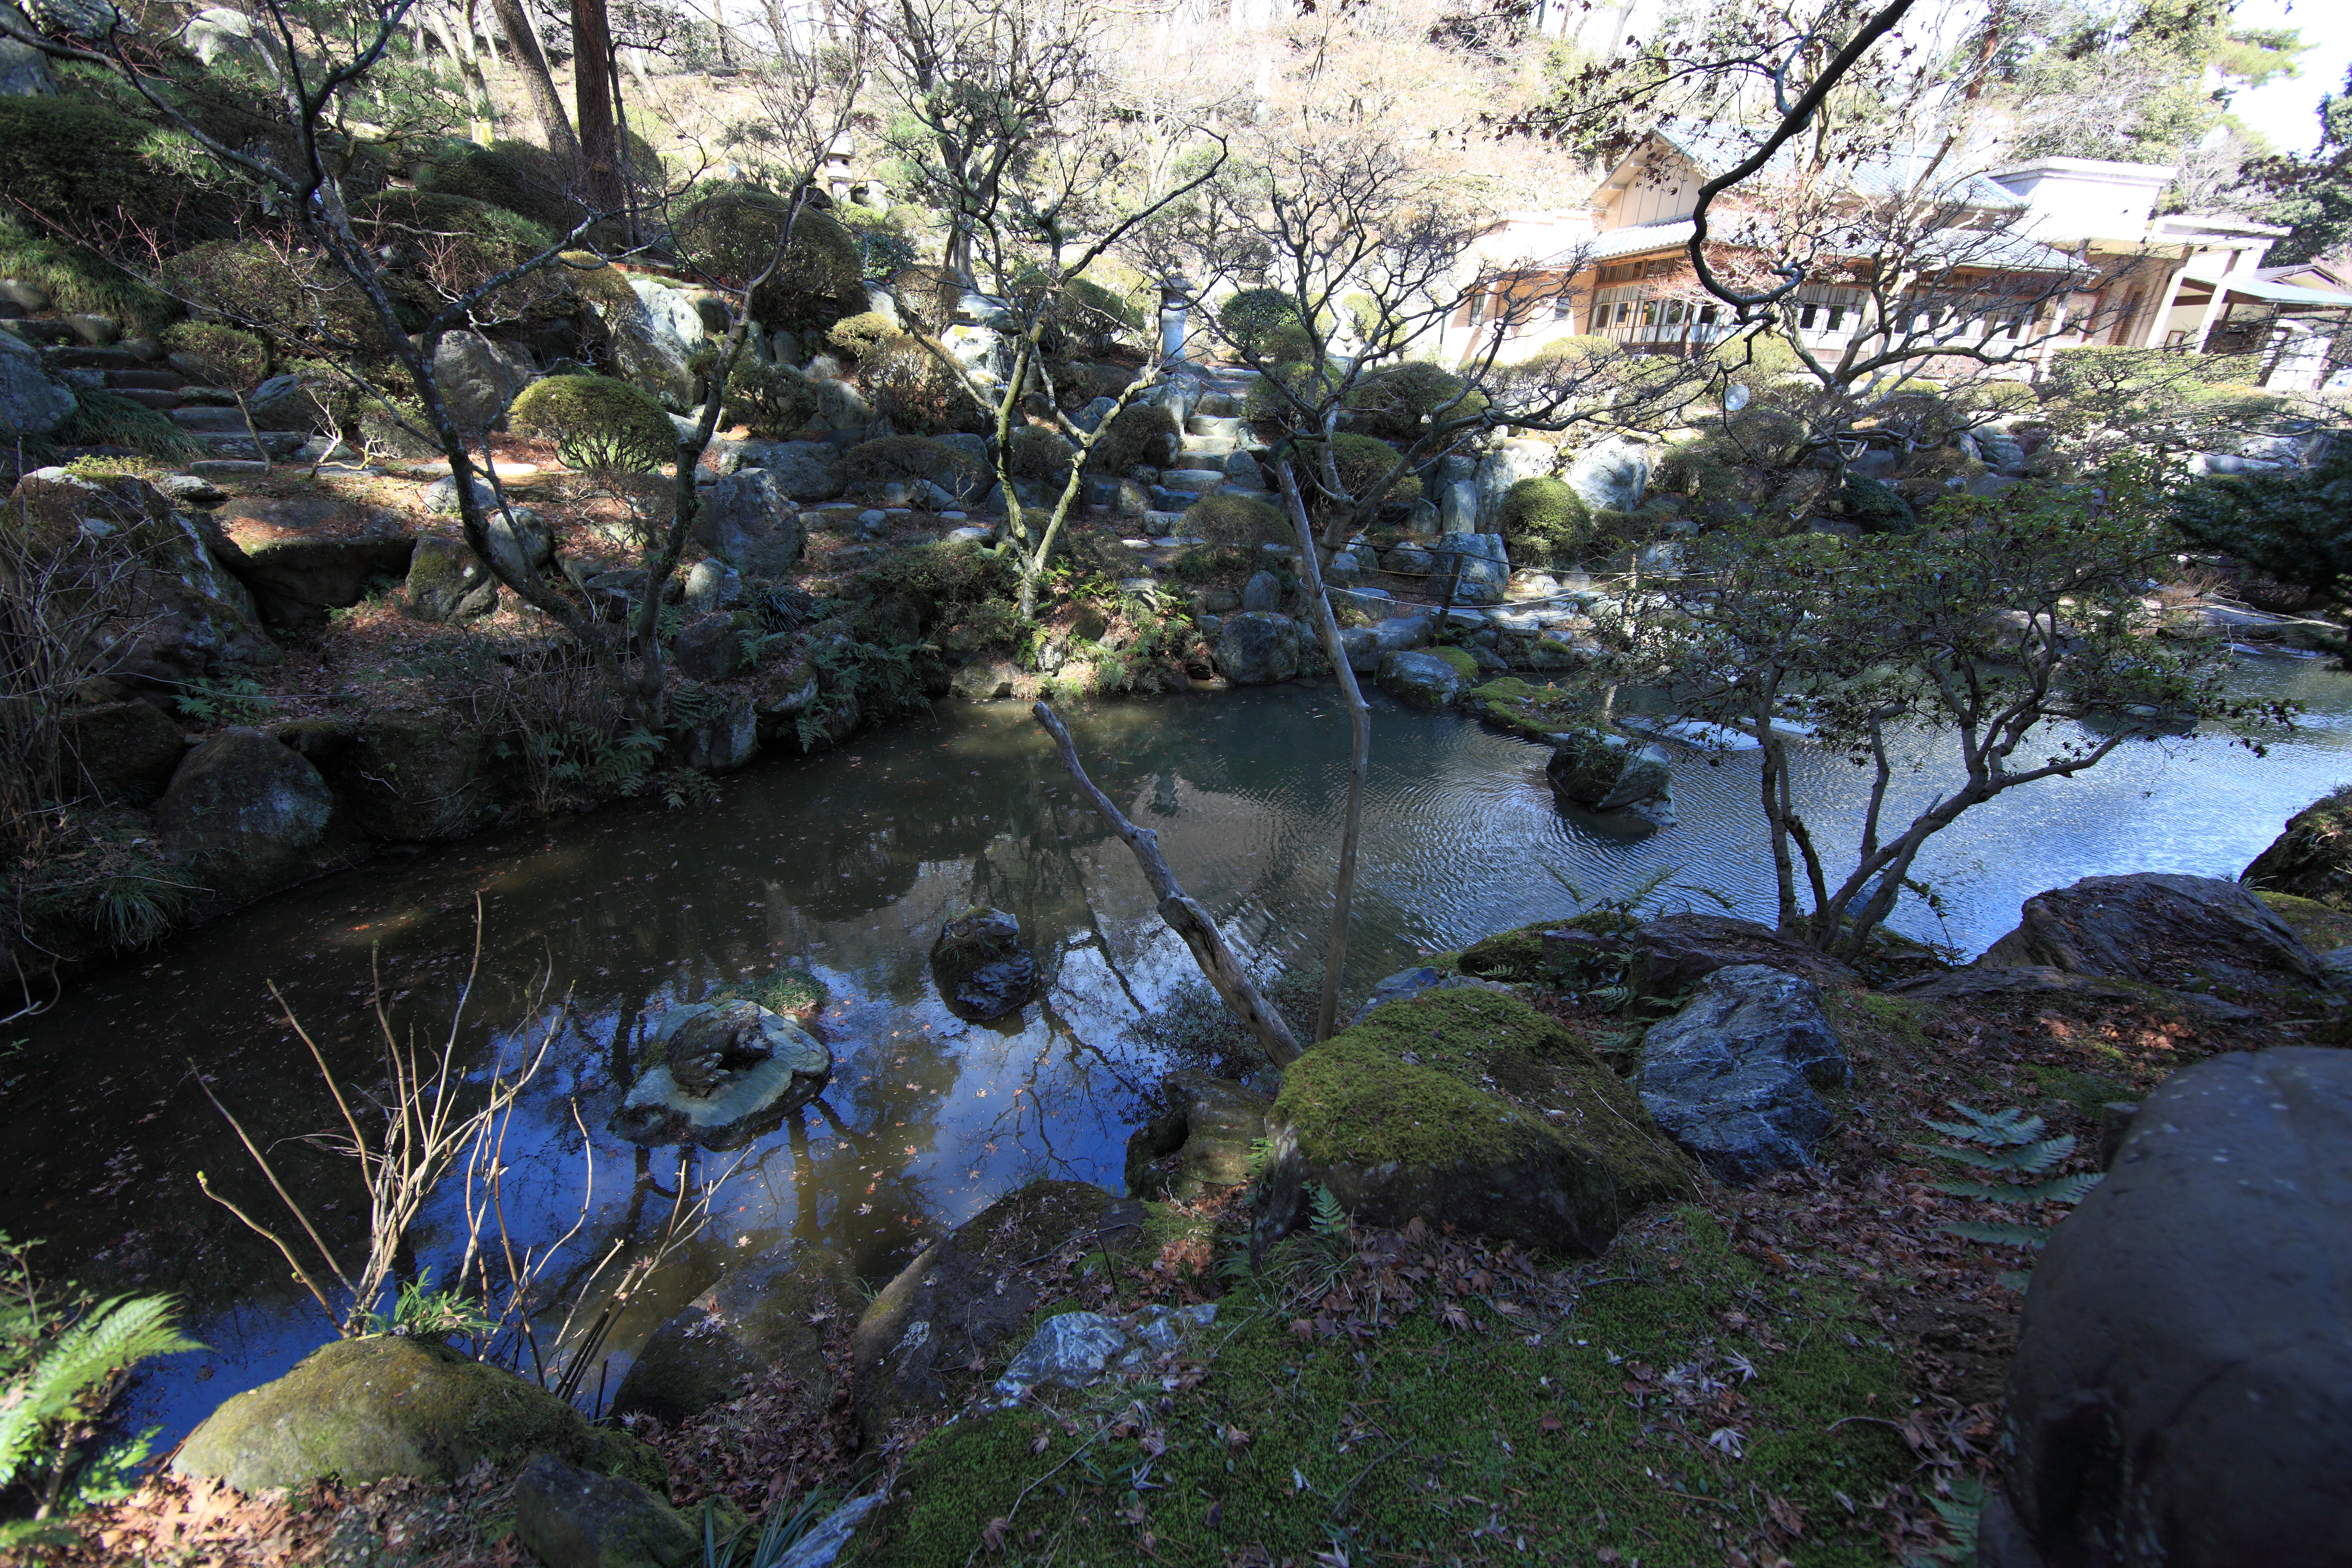
tree, rock, wilderness, flower, river, pond, stream, high, rapid, garden, body of water, japanese, 5d, style, hires, woodland, markii, water feature, watercourse, hi, res, resolution, gunma, takasaki, tokumeien